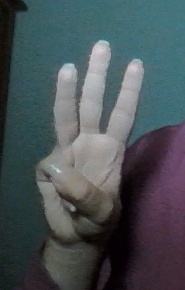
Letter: thaa